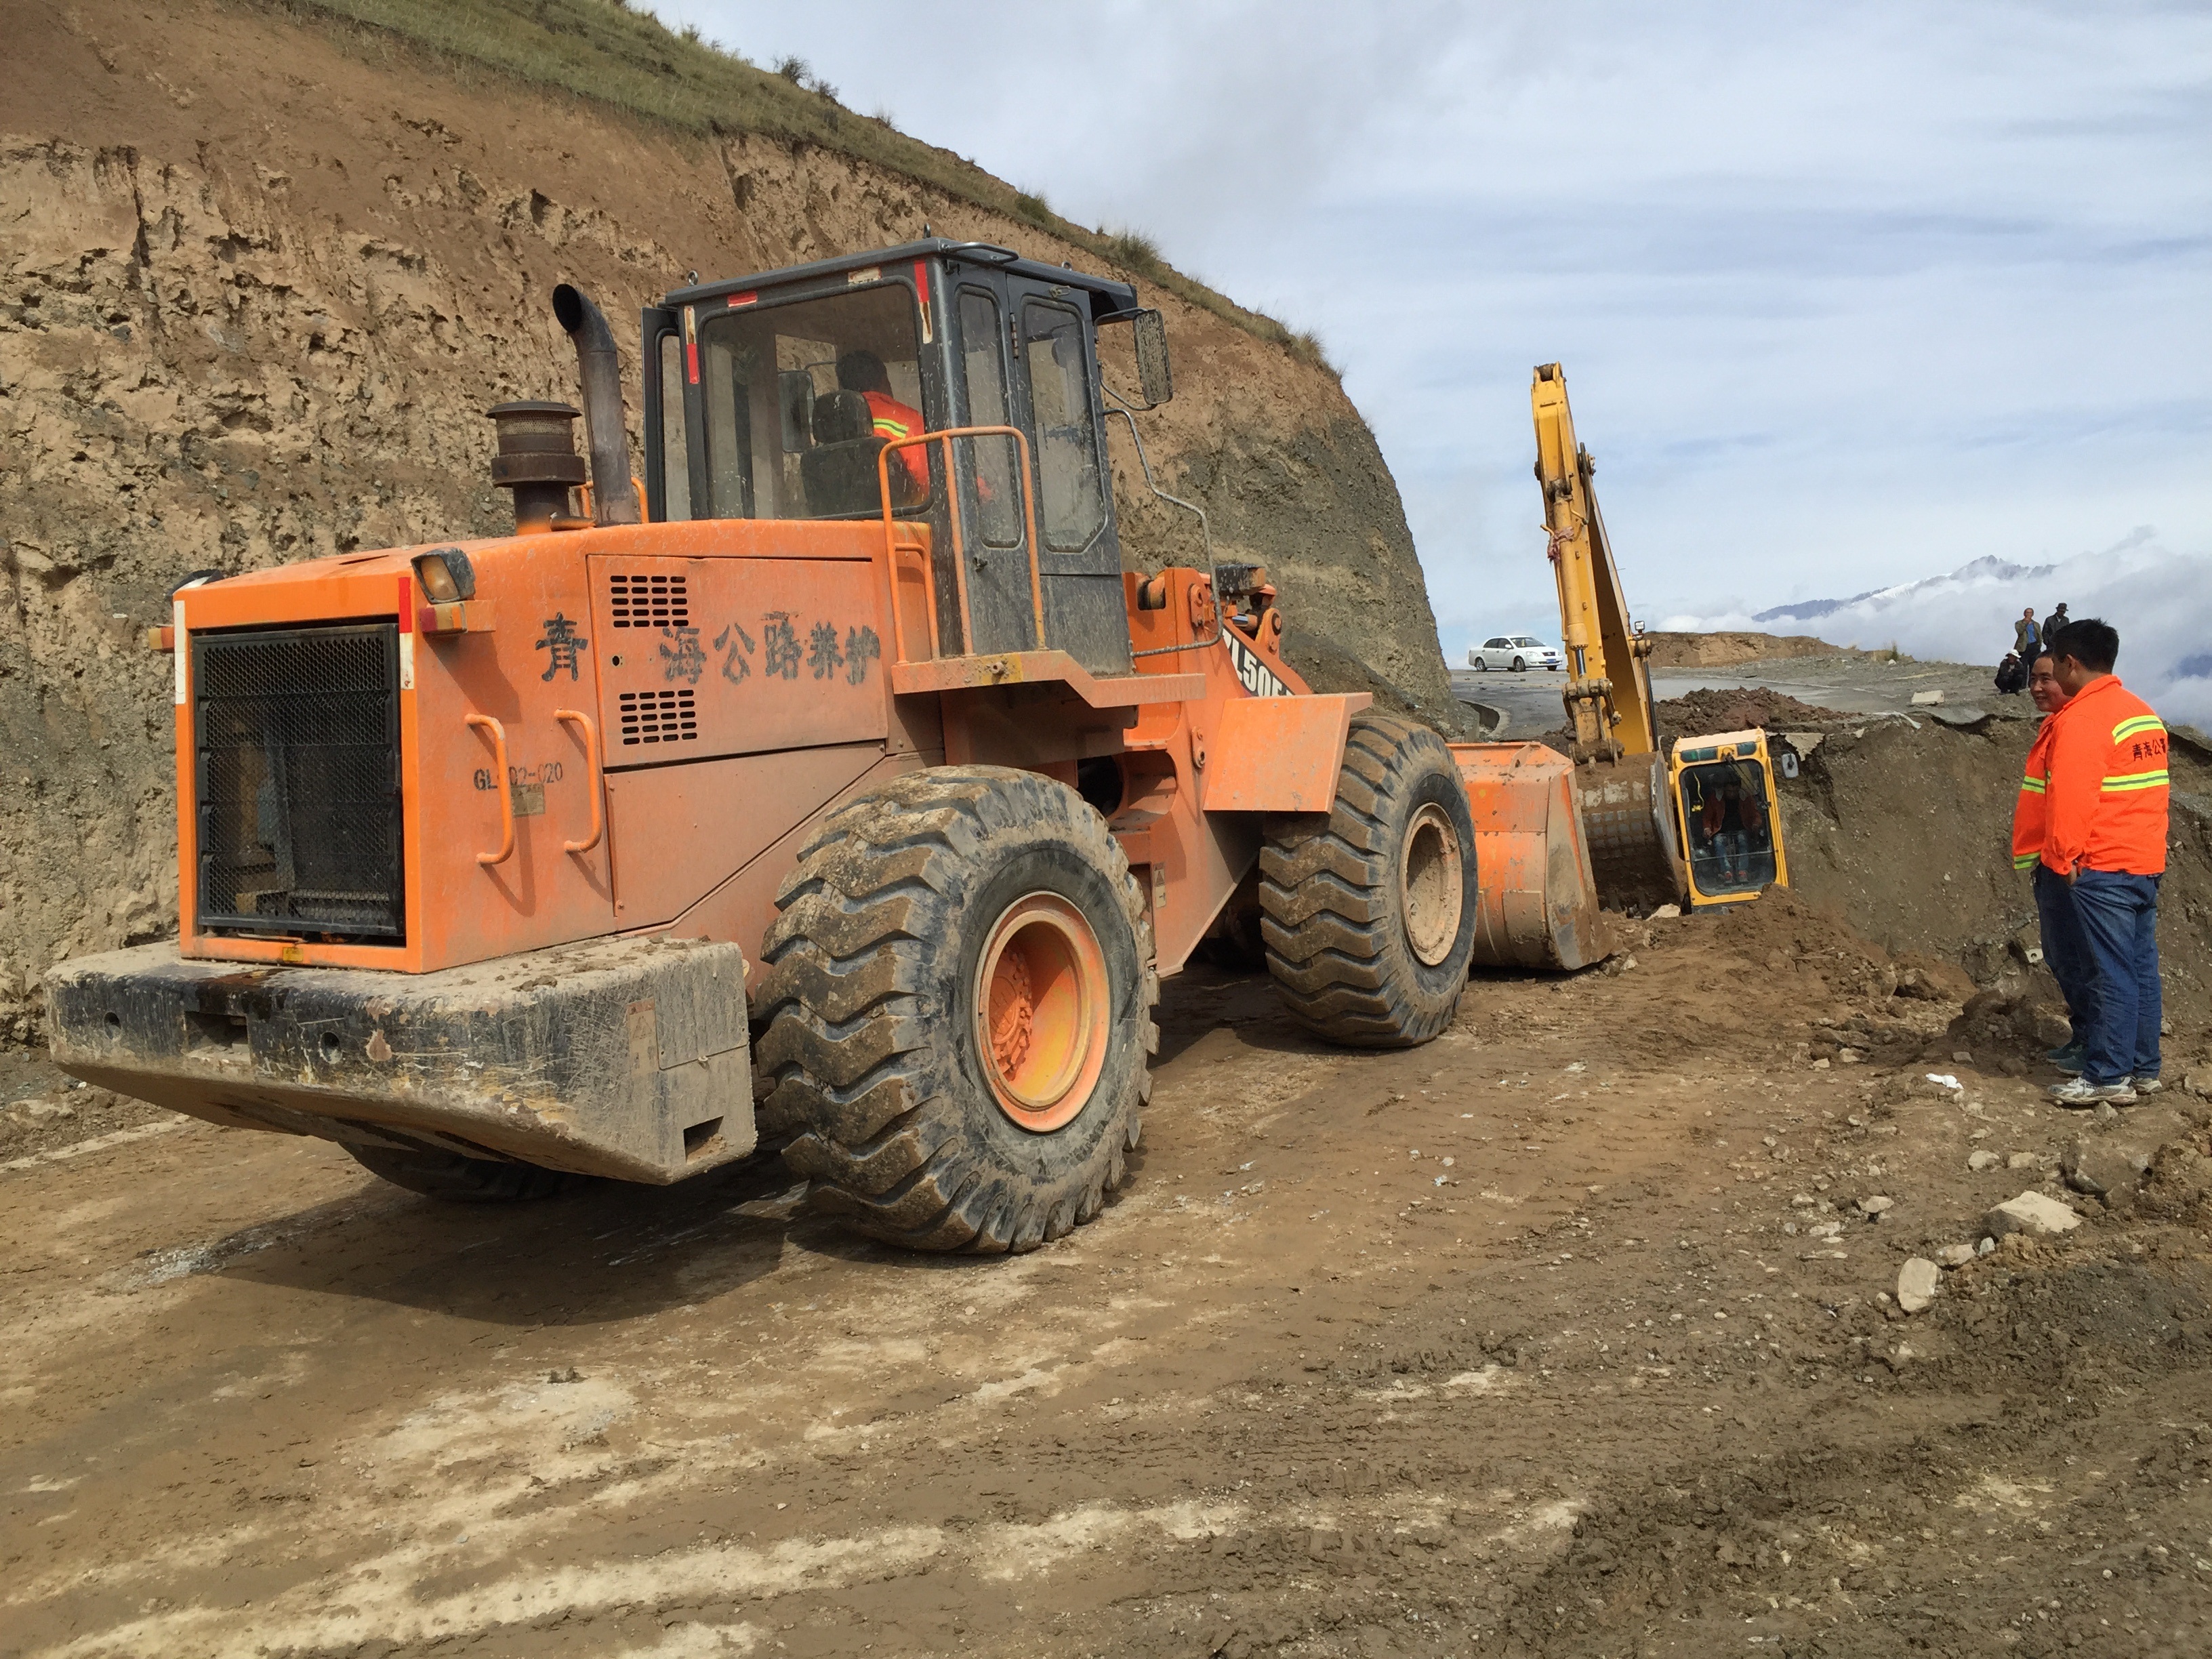
asphalt, transport, vehicle, bulldozer, the scenery, qinghai, construction equipment, off roading, military vehicle, road collapse